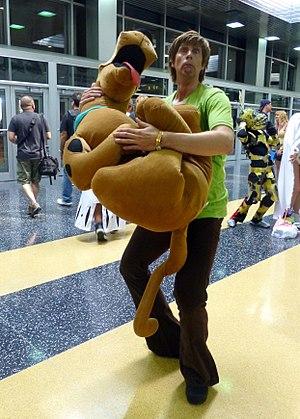
Scooby-Doo est une franchise américaine comprenant de nombreuses séries, téléfilms et films d'animation créée par les studios Hanna-Barbera.
Norville Rogers dit Sammy, est un personnage de fiction créé par Iwao Takamoto dans la série télévisée d'animation Scooby-Doo, produite par Hanna-Barbera.